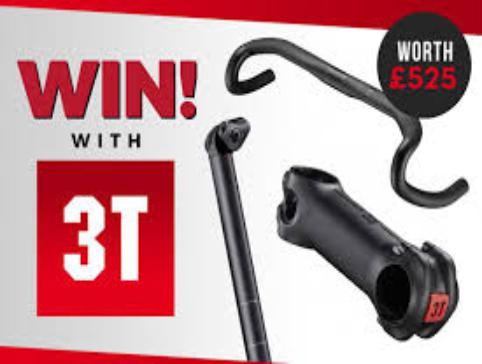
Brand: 3t cycling
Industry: Sports